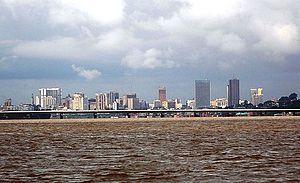
Silhouette du pont Henri-Konan-Bédié, enjambant la lagune avec le Plateau en arrière plan.
Le pont Henri-Konan-Bédié est un pont autoroutier à péage reliant les communes de Cocody et de Marcory à Abidjan en Côte d'Ivoire. Mis en service en décembre 2014, il permet un gain de plus d'une heure de trajet entre les deux quartiers traversés par la lagune Ébrié. Il doit aussi permettre de désengorger les deux seuls autres ponts de la ville, situés plus à l'ouest : le pont Félix-Houphouët-Boigny construit en 1957 et le pont Général-de-Gaulle construit en 1967. Érigé en trois ans par le groupe Bouygues Construction, il était alors considéré comme l'un des plus importants chantiers d'infrastructure de l'Afrique de l'Ouest. Symbole du renouveau économique d'un pays en proie à une crise majeure quatre ans plus tôt, il est estimé que ce pont réduira les émissions de dioxyde de carbone de 90 000 tonnes par an.